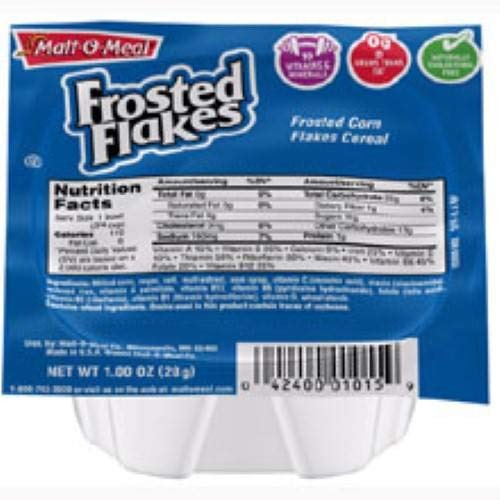
Item Name: Malt-O-Meal Frosted Flakes Single Serve Bowl Pack Cereal, 1 Ounce -- 96 per case.
Product Description: Malt-O-Meal Frosted Flakes Single Serve Bowl Pack Cereal, 1 Ounce -- 96 per case.
Value: 96.0
Unit: Count

Price: 62.65